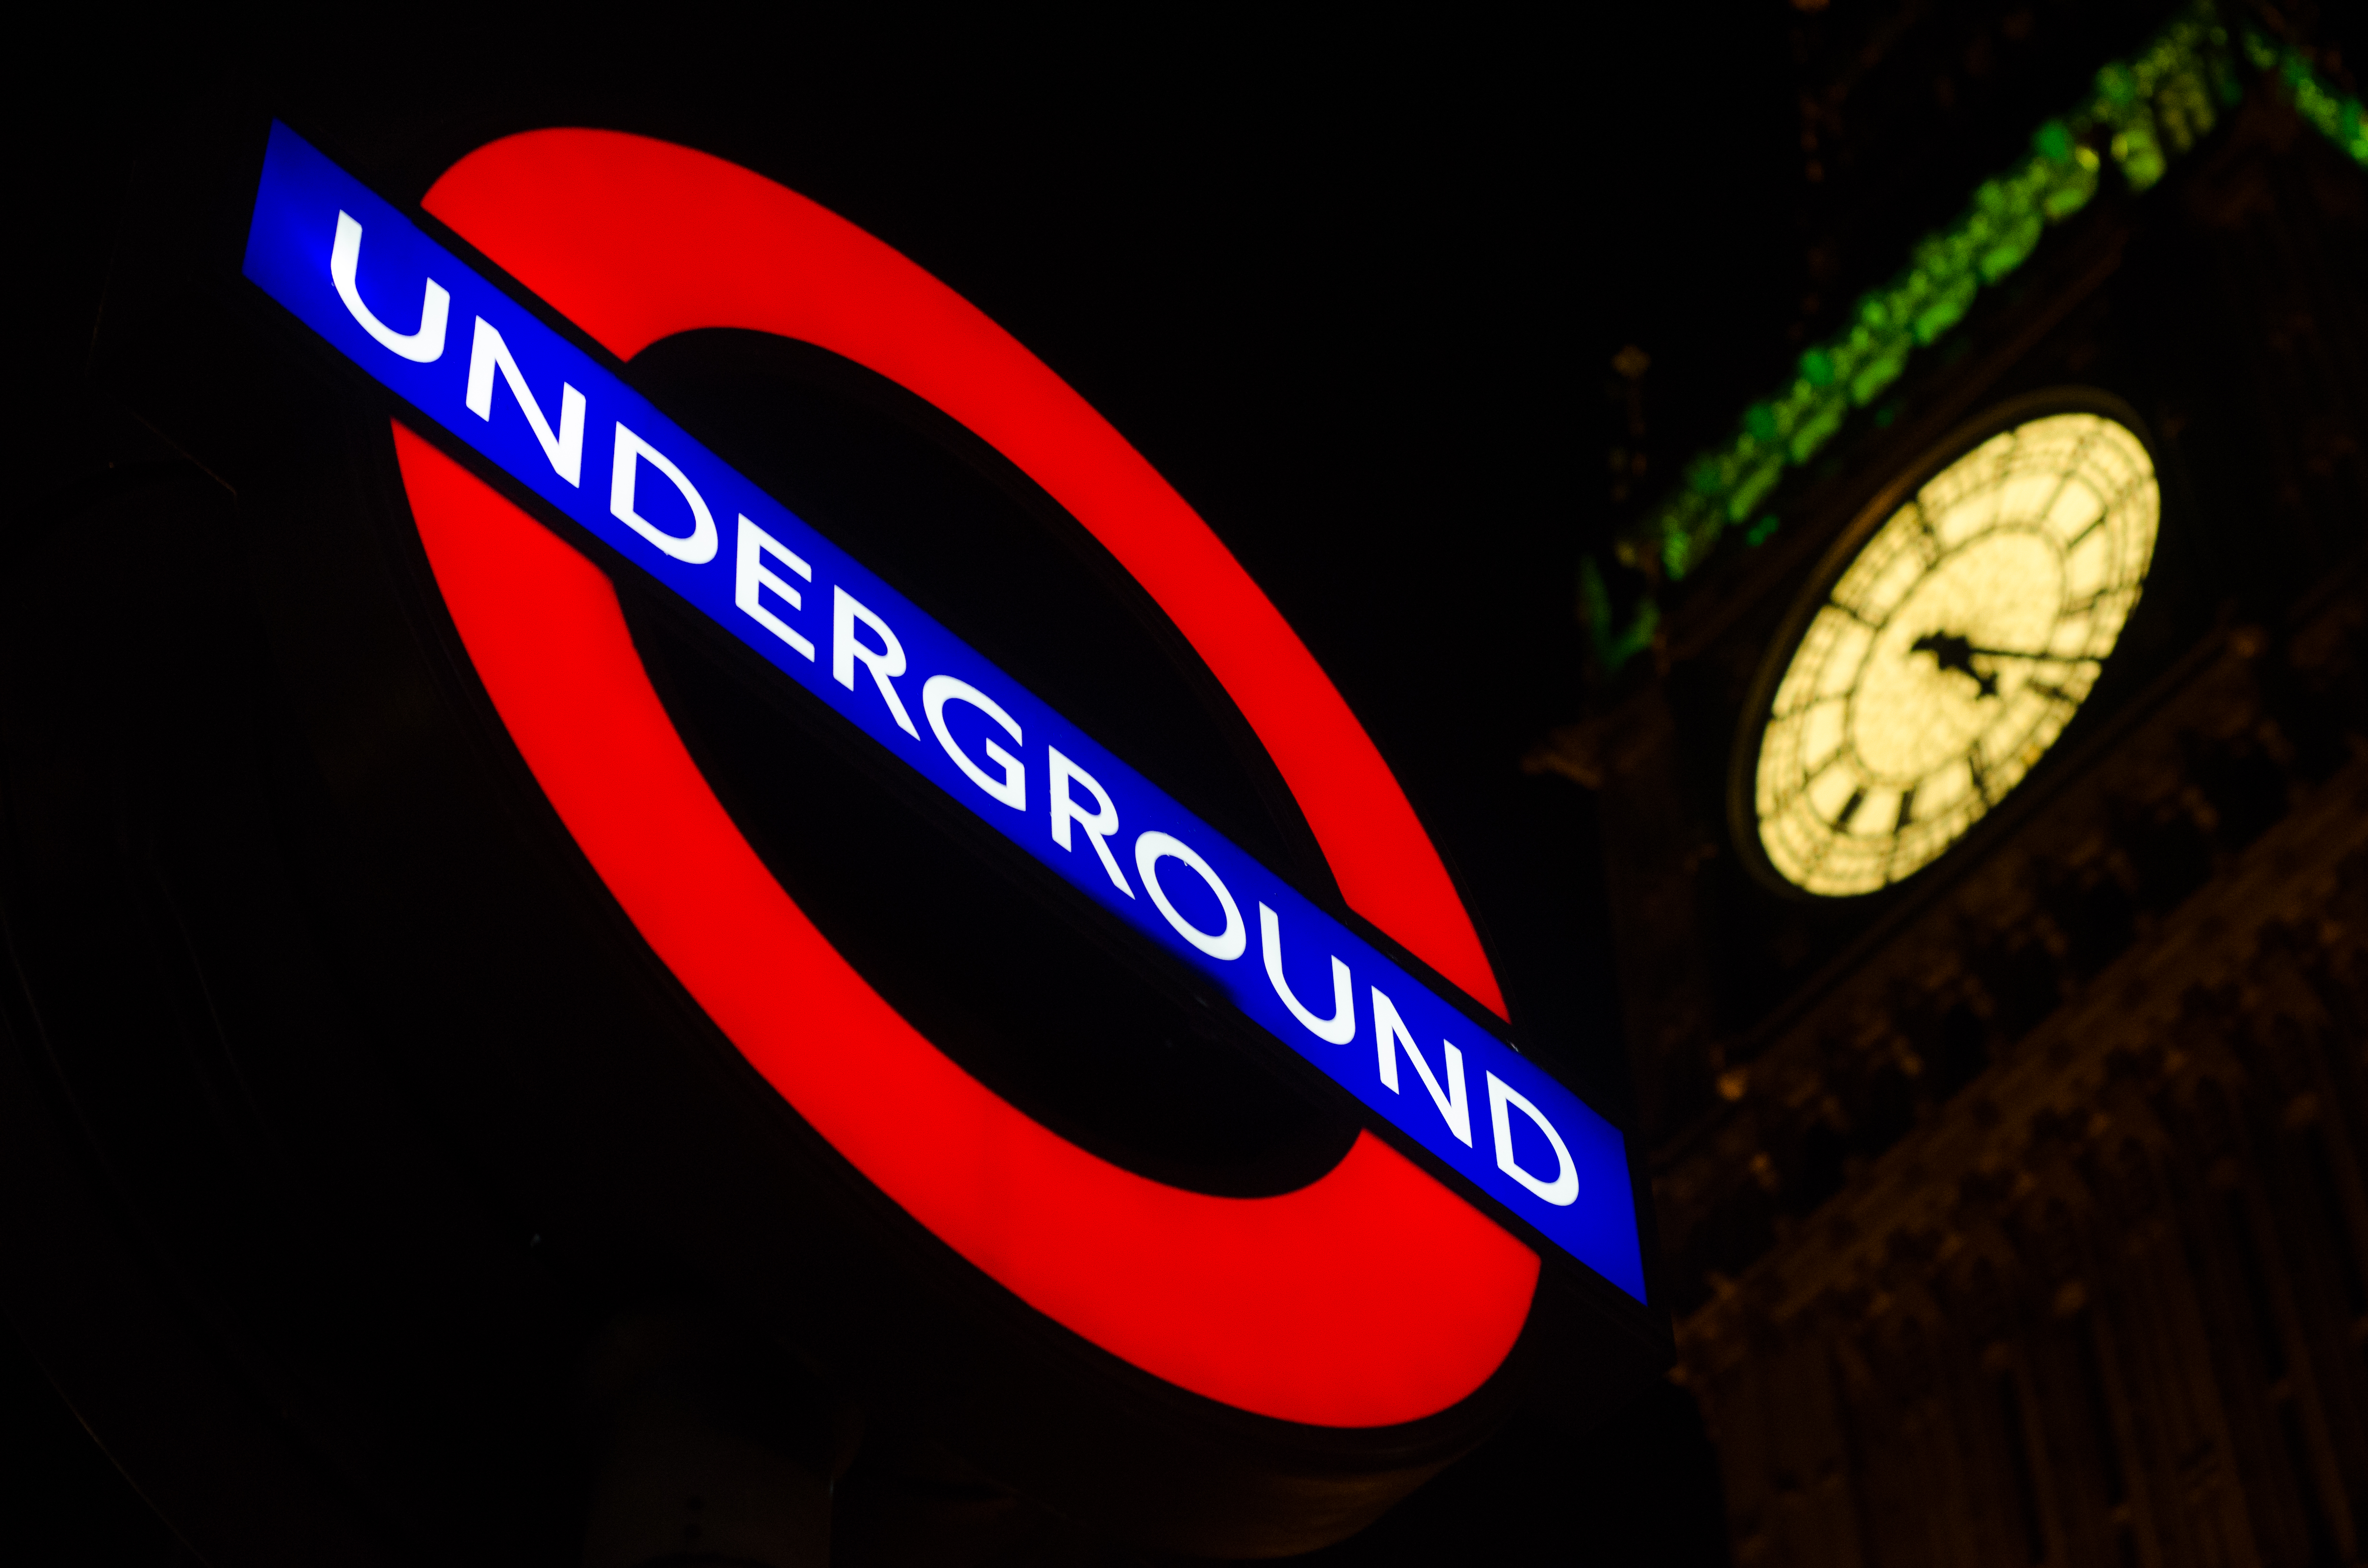
light, night, clock, number, city, metro, underground, sign, red, color, blue, signage, public transportation, neon, neon sign, font, england, london, icon, shape